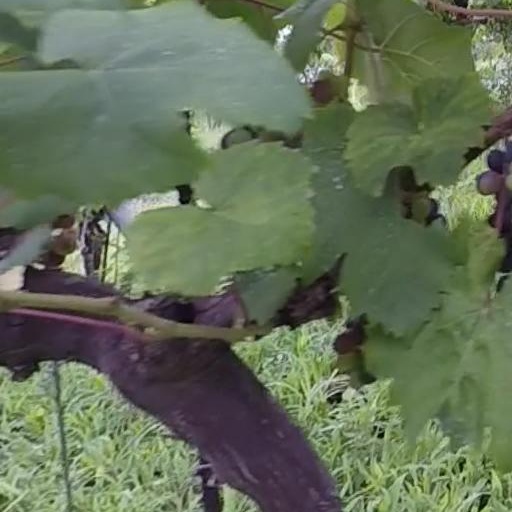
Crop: grape